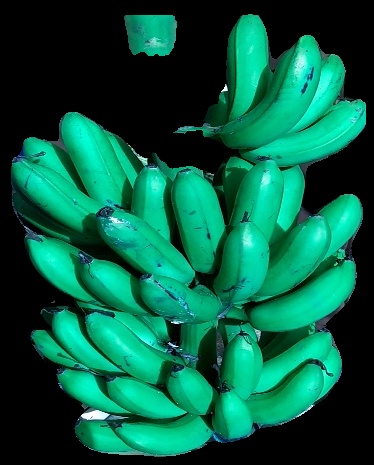
Variety: rasbale
Grade: grade1